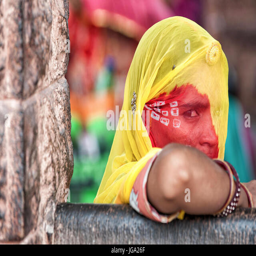
young beautiful girl waiting for the bus in traditional colored clothes , sari